Fernieside

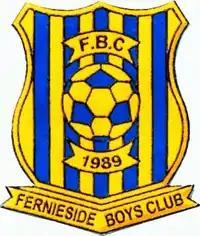
Fernieside Football / Boys Club Logo

Some of the players that played in that game for Fernieside were, Graeme Lennie, Ross Braidwood, Steven Forbes (Captain), Martin Johnson, Chris Higgins, Harry Whitfield, Paul Forbes, James Spratt, Martin Taylor and Stuart McKenzie.